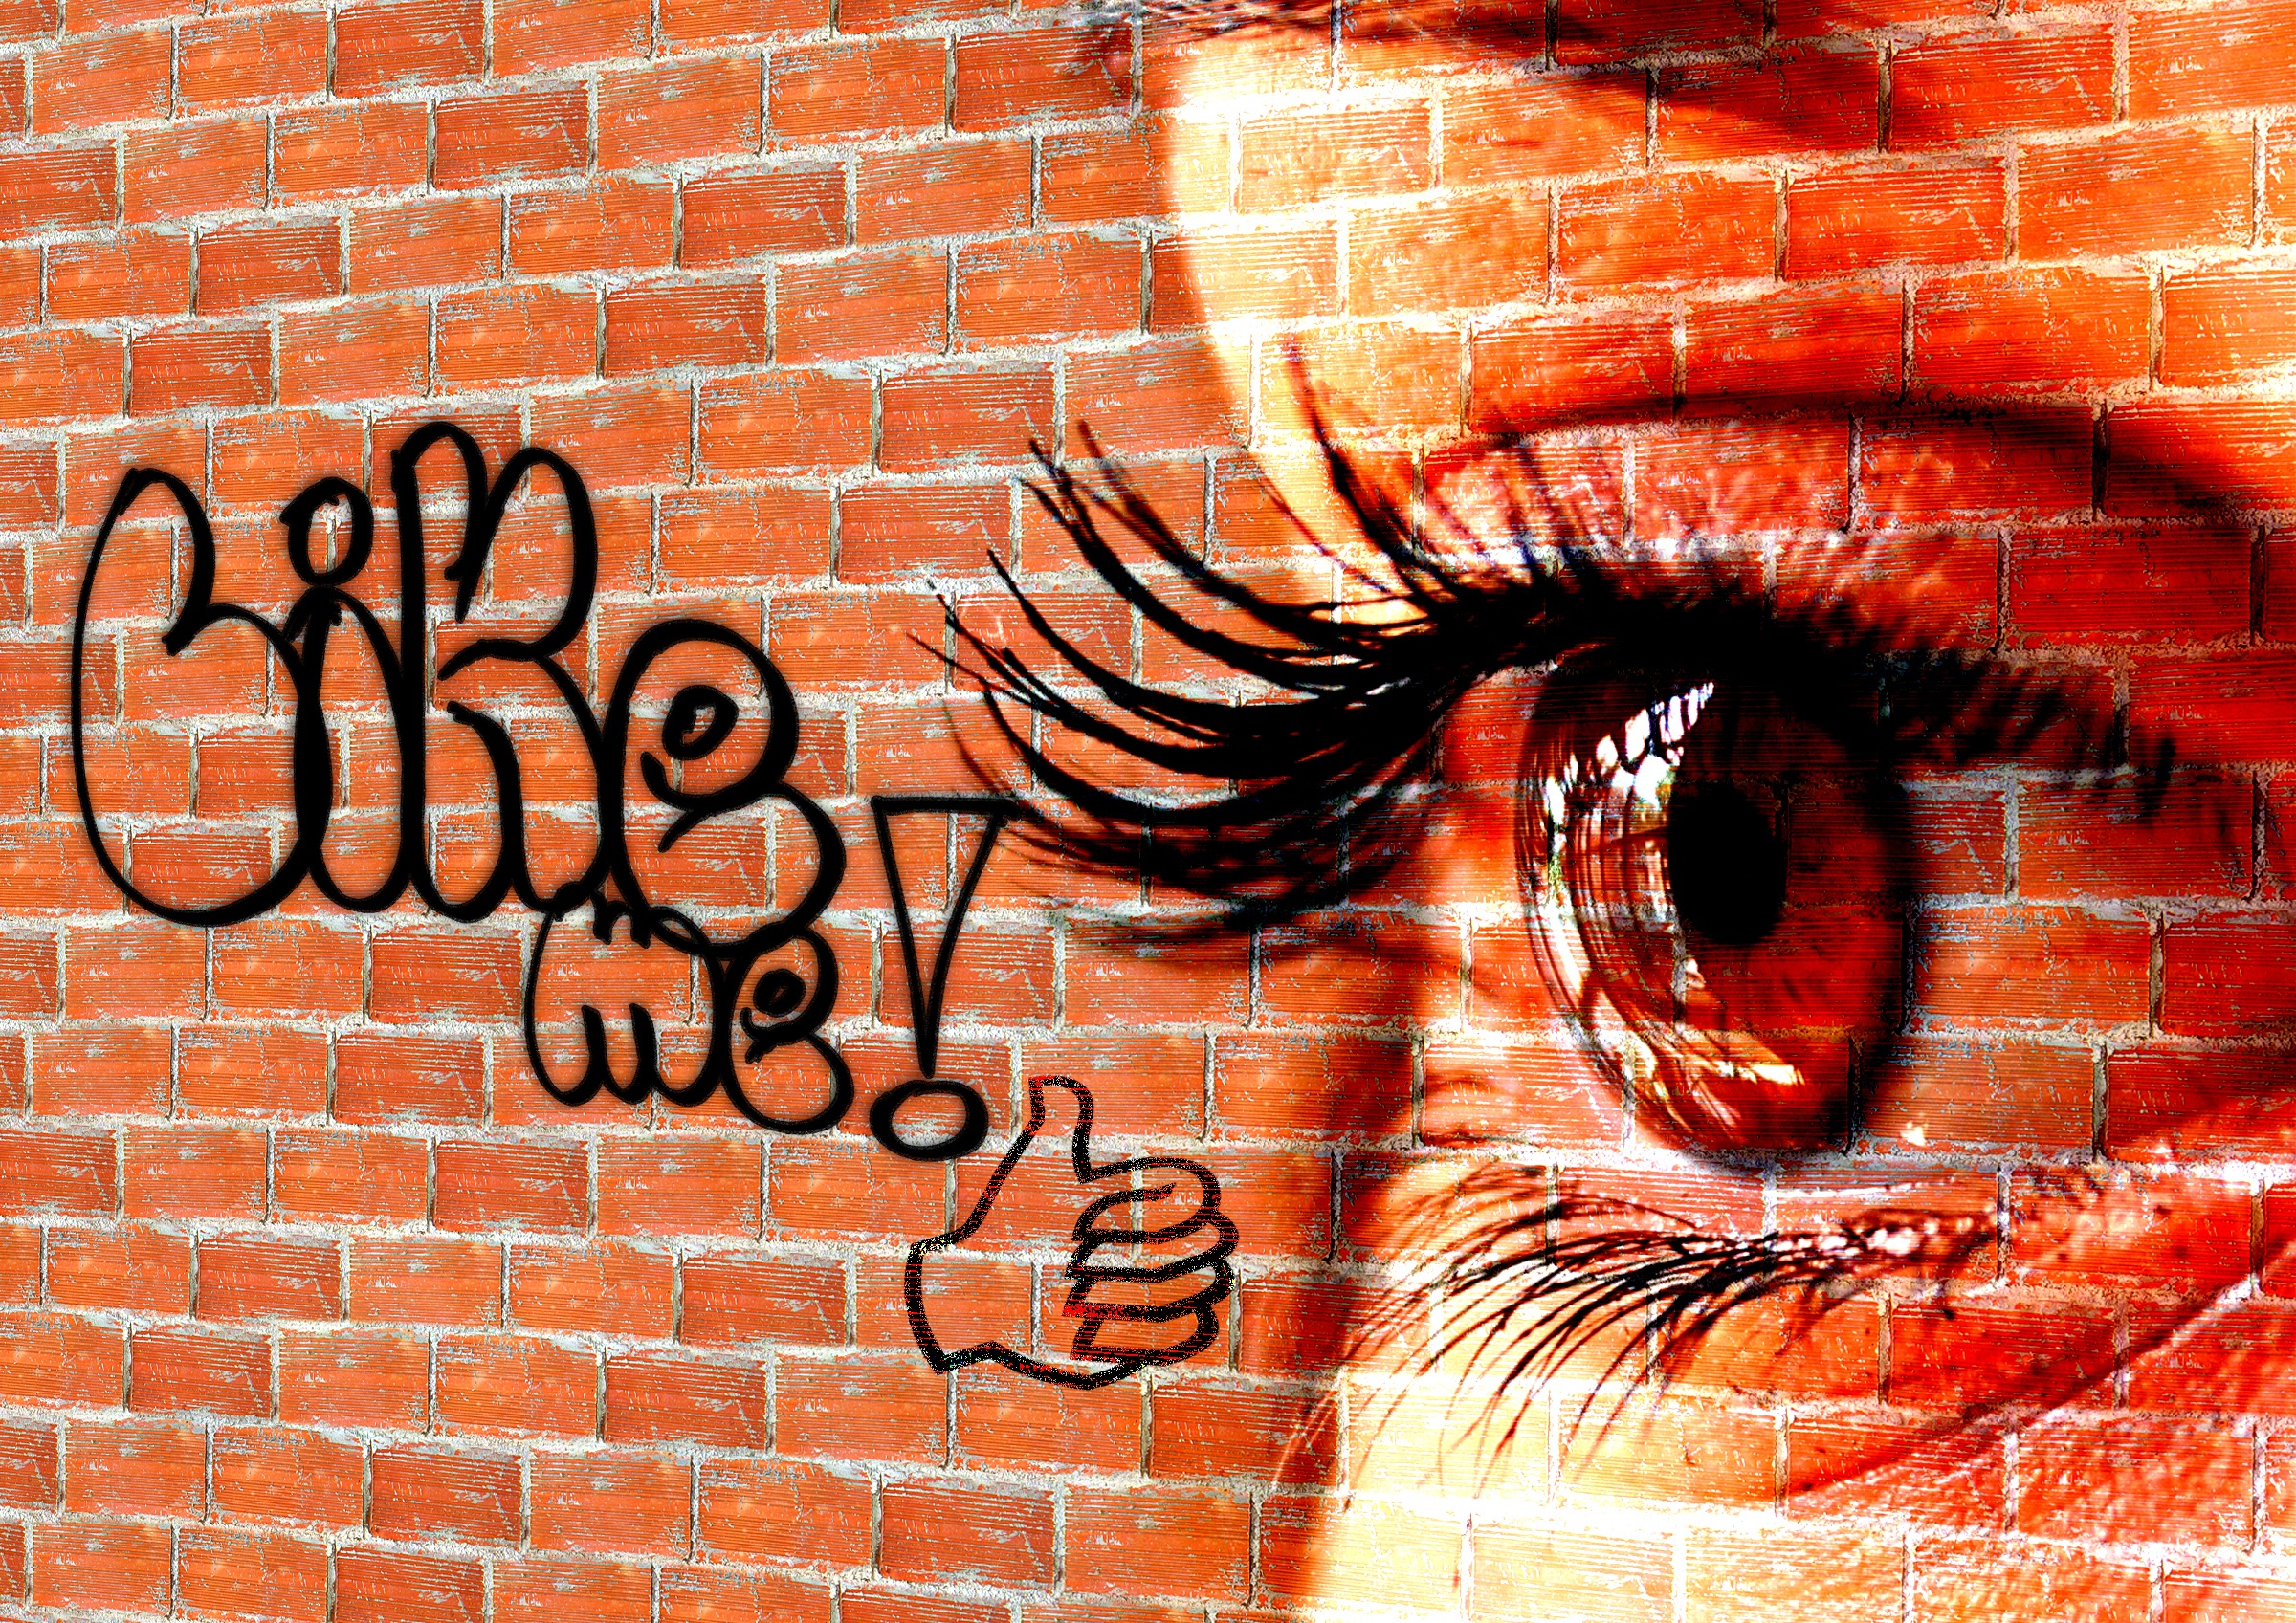
woman, wall, internet, red, communication, friendship, graffiti, fan, social media, font, eyes, art, best, great, friends, illustration, cool, media, like, super, facebook, class, thumb, favor, modern art, social network, praise, successful, i like